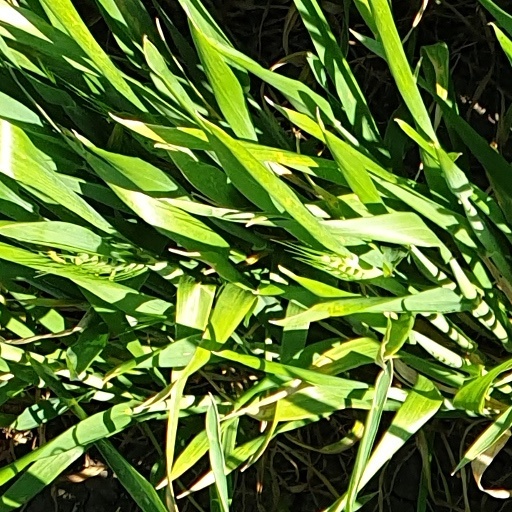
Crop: wheat